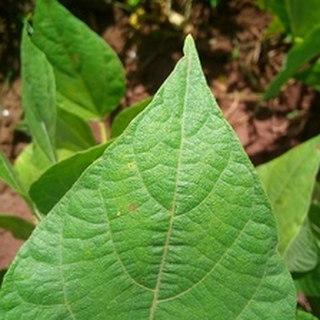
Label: healthy_bean